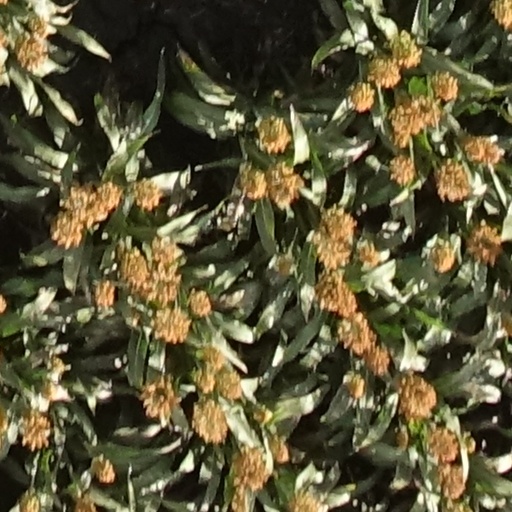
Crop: sorghum